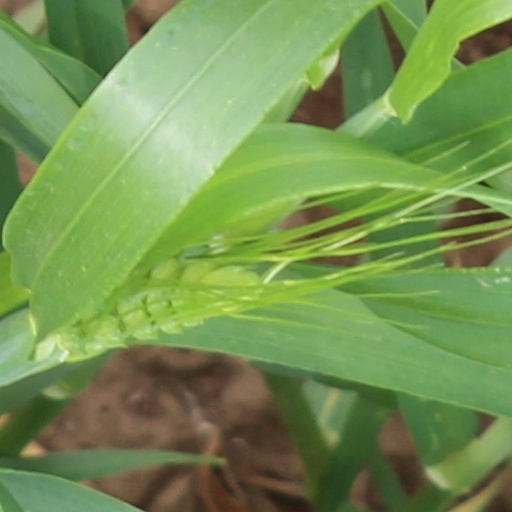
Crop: wheat